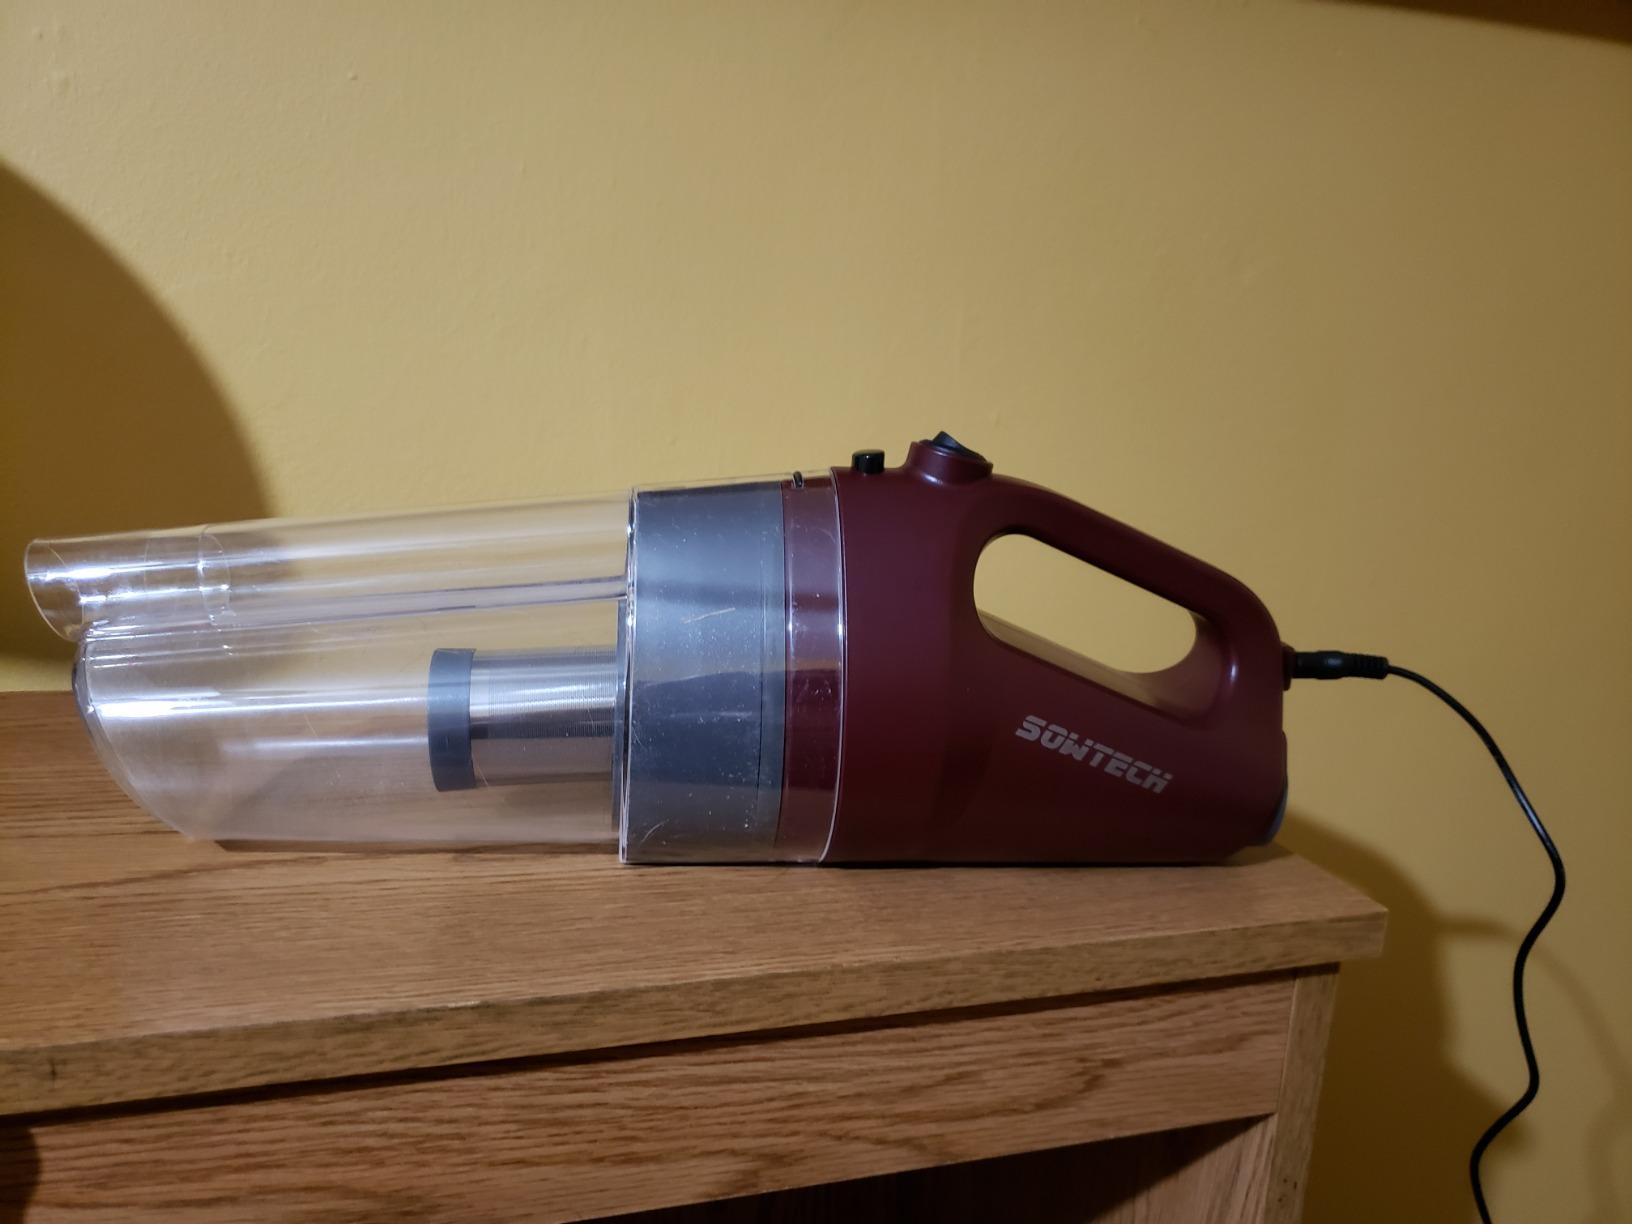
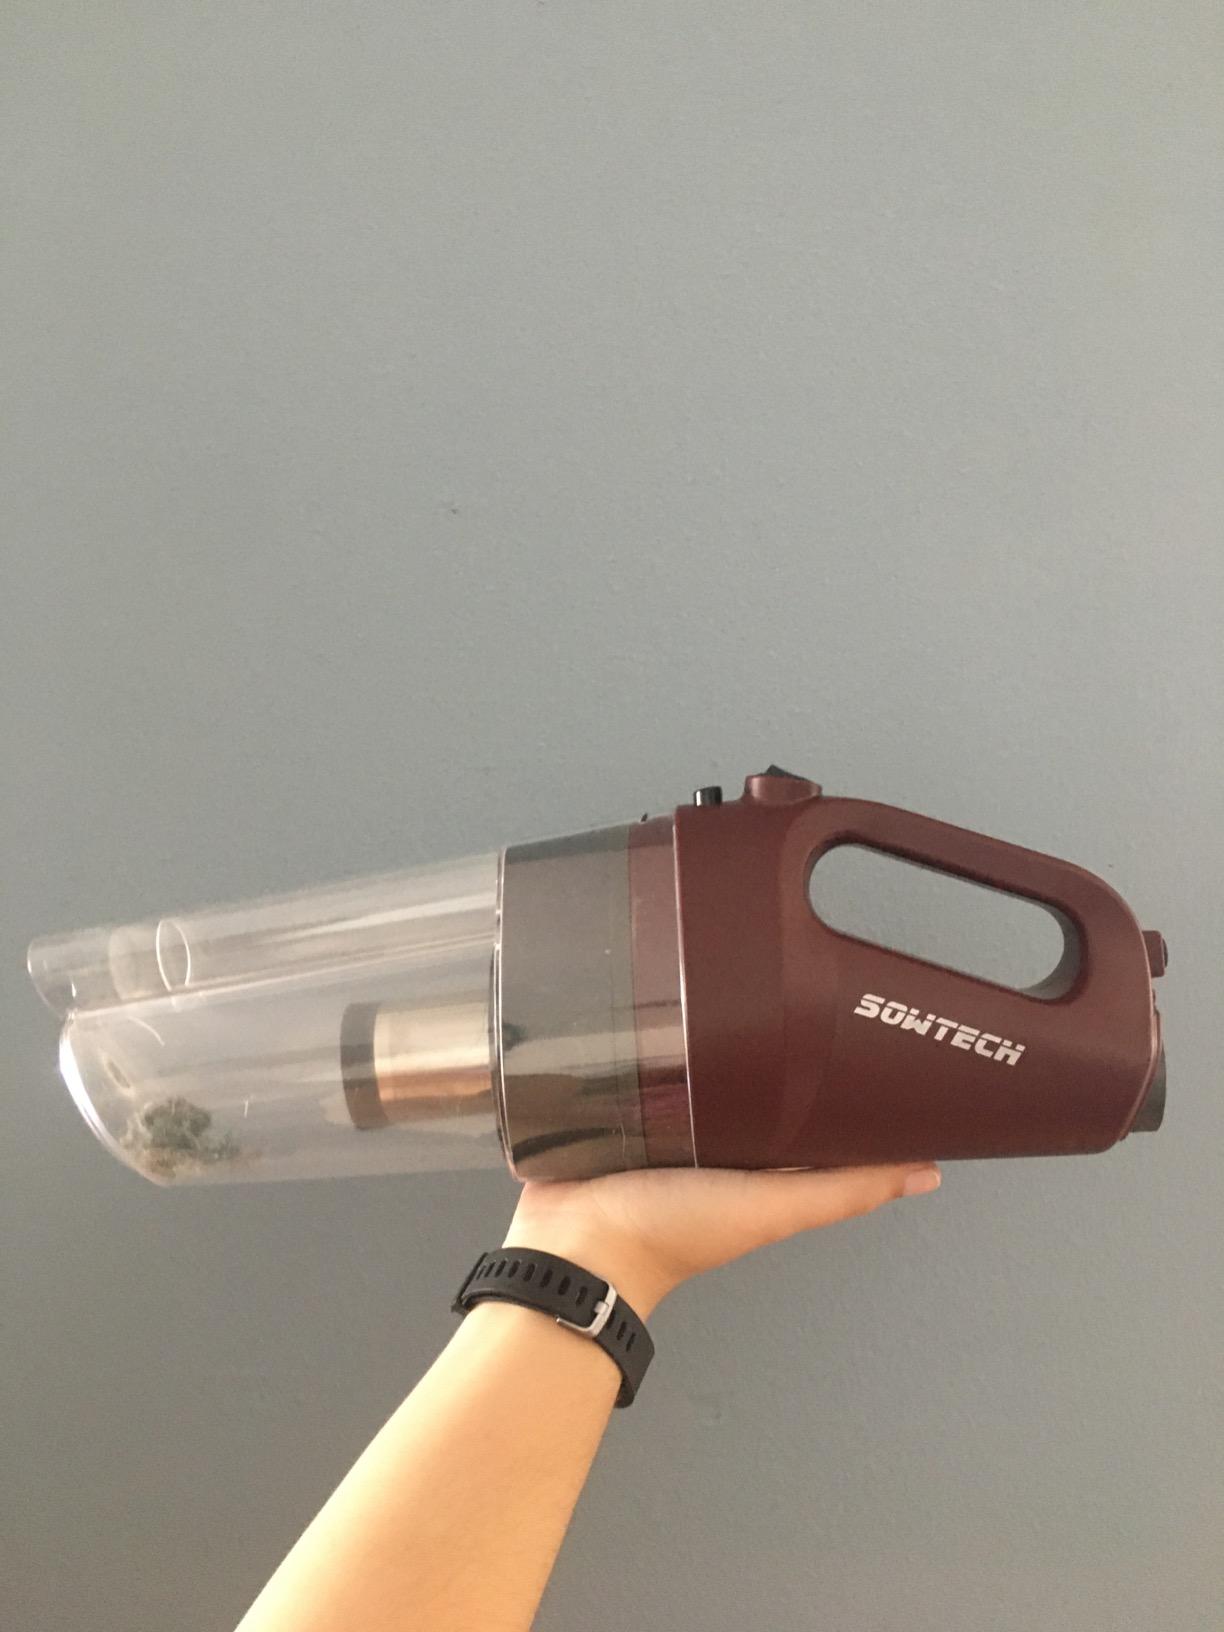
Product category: items_vacuum
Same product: yes